Robert Walker (moderator)

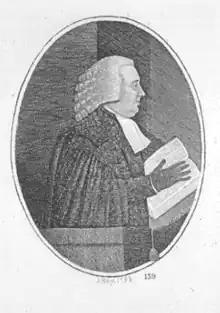
Rev Robert Walker of St Giles

Robert Walker (1716–1783) was a Church of Scotland minister and historian who served as Moderator of the General Assembly in 1771. His views were strongly Calvinistic.